No Remorse Corps

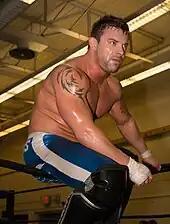
Davey Richards

On November 2, 2007, N.R.C. received its first title shot, when Strong and Romero unsuccessfully challenged the Briscoe Brothers (Jay and Mark) for the ROH World Tag Team Championship. After Richards and Romero also failed to capture the title on November 30, Strong and Romero received another shot at the Briscoe Brothers on December 29 at Rising Above, but were again defeated in a two out of three falls match. N.R.C. finally won the title on January 26, 2008, when Richards and Romero defeated the reigning champions, The Age of the Fall (Jimmy Jacobs and Tyler Black), The Hangm3n (B. J. Whitmer and Brent Albright) and Austin Aries and Bryan Danielson in a four-way "Ultimate Endurance" match. With the win, all three members of N.R.C. now held titles in ROH with Strong being the World Heavyweight Champion of ROH's sister promotion Full Impact Pro (FIP). Richards and Romero held the title until April 12, when they were defeated by the Briscoe Brothers. On June 6, Strong and Richards entered a tournament in an attempt to regain the now vacant ROH World Tag Team Championship, but were defeated in their first round match by Austin Aries and Bryan Danielson. Throughout the first half of 2008, ROH presented a storyline, where Larry Sweeney made repeated attempts to purchase the No Remorse Corps into merging with his Sweet & Sour Inc. stable. While Richards was for the merger, Strong refused to sell out to Sweeney. The storyline culminated on June 7, when Strong, after once again turning down the offer, was attacked by Richards, who then removed his N.R.C. shirt, revealing a Sweet & Sour Inc. shirt underneath. Following the incident, Strong disbanded the No Remorse Corps.